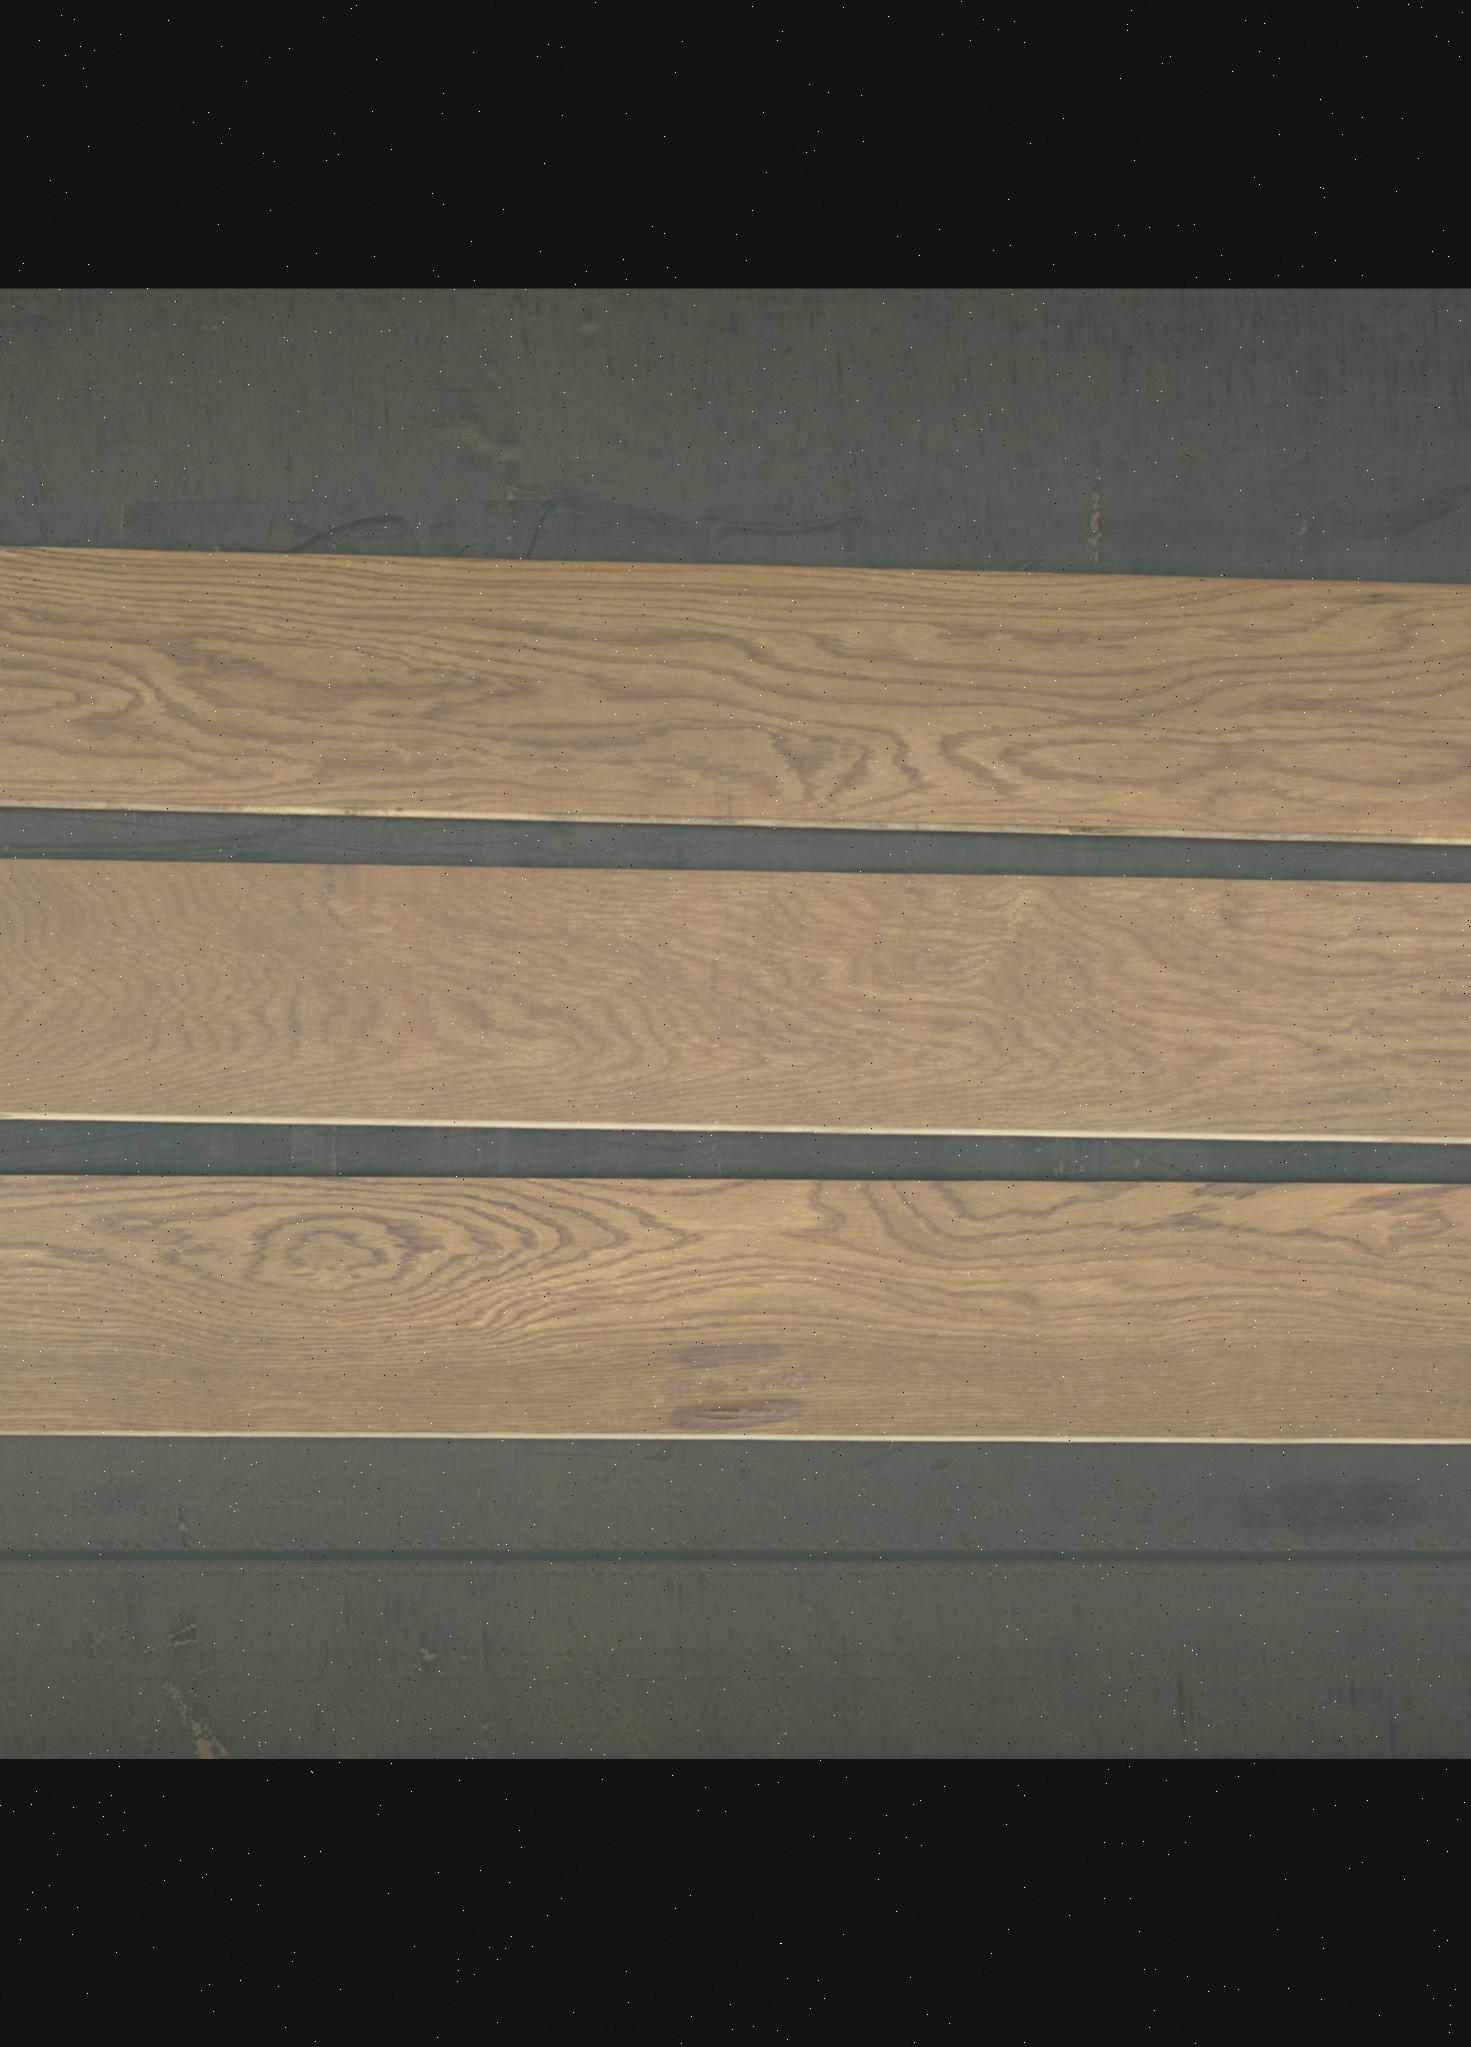
Label: mixers